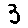
Label: 3